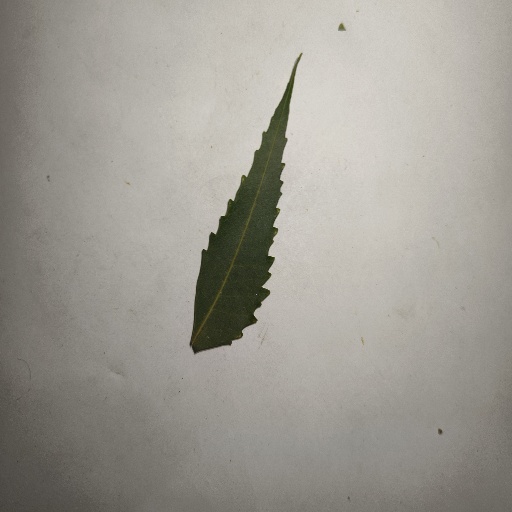
Species: Neem
Leaf condition: Healthy Leaf